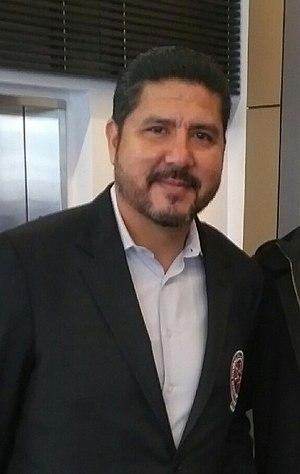
Anthony Calvillo, né le 23 août 1972 à Los Angeles, en Californie, est un joueur de football canadien des Alouettes de Montréal.